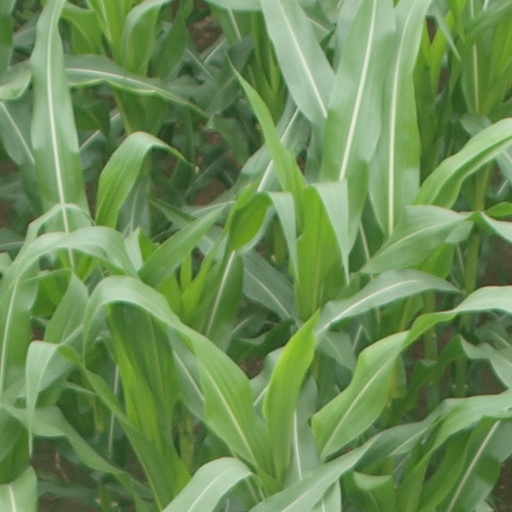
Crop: maize; corn